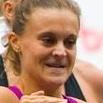
Age: 29